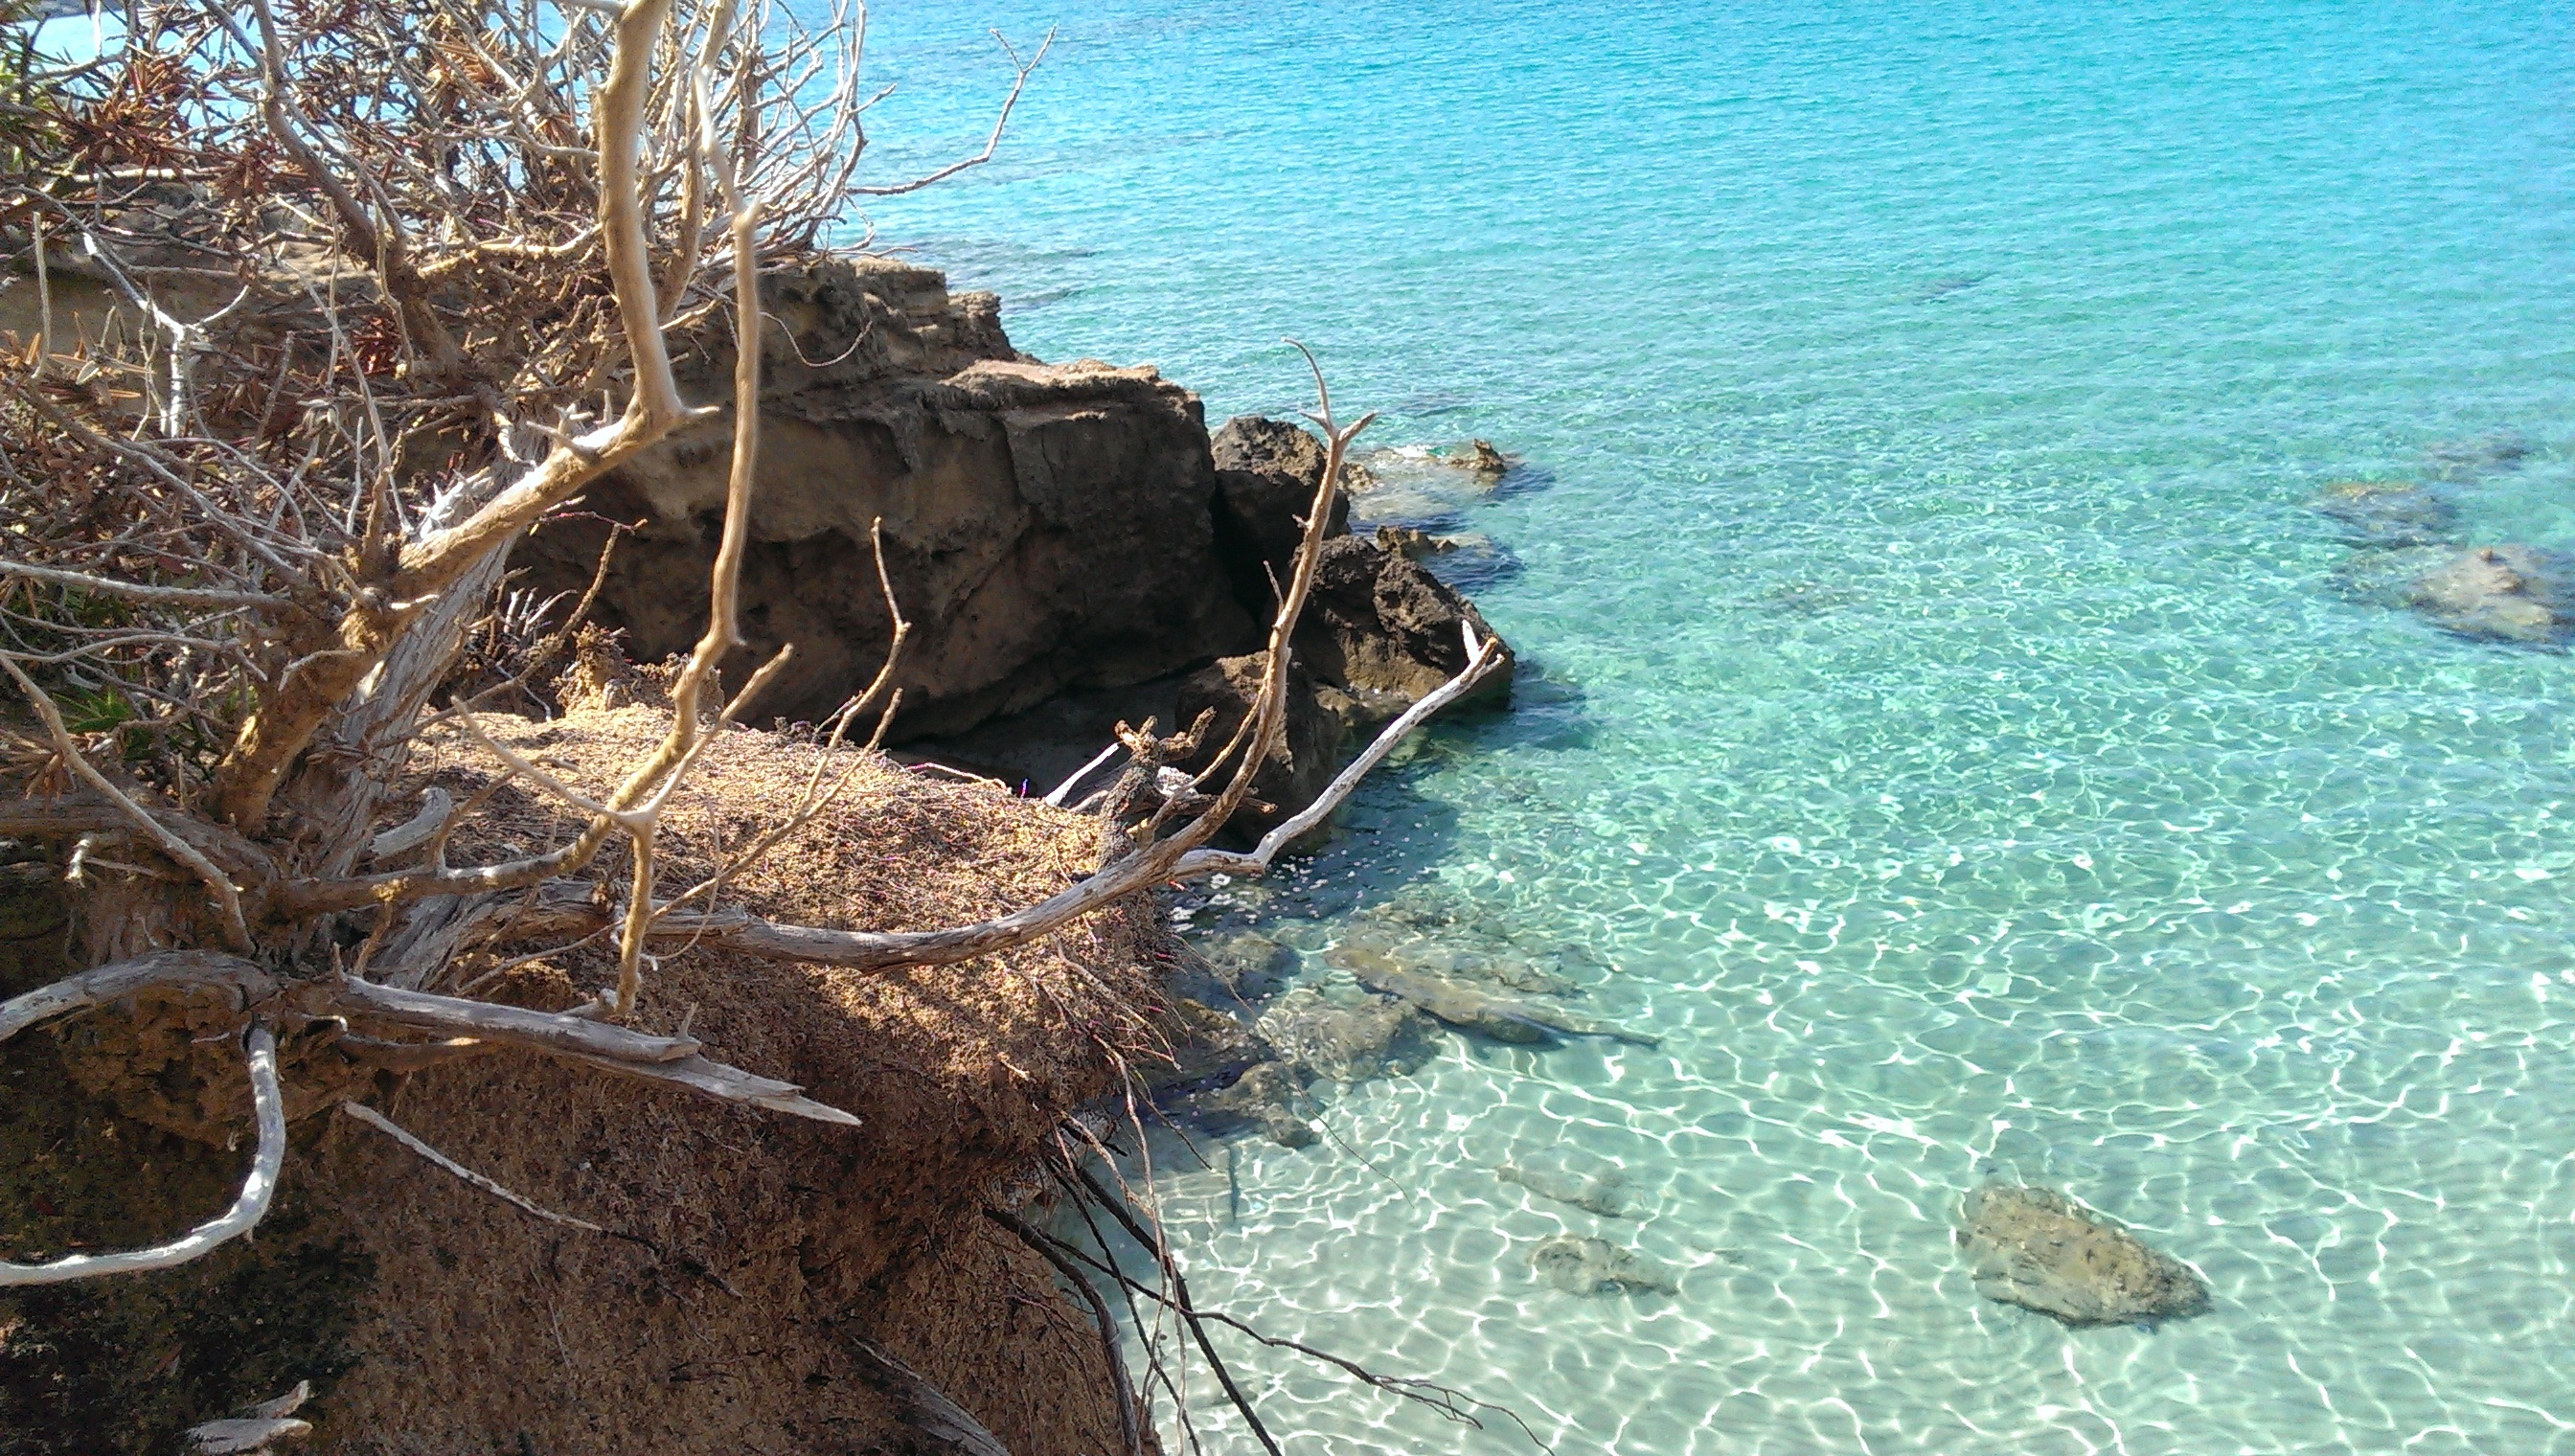
sea, coast, tree, summer, costa, sardinia